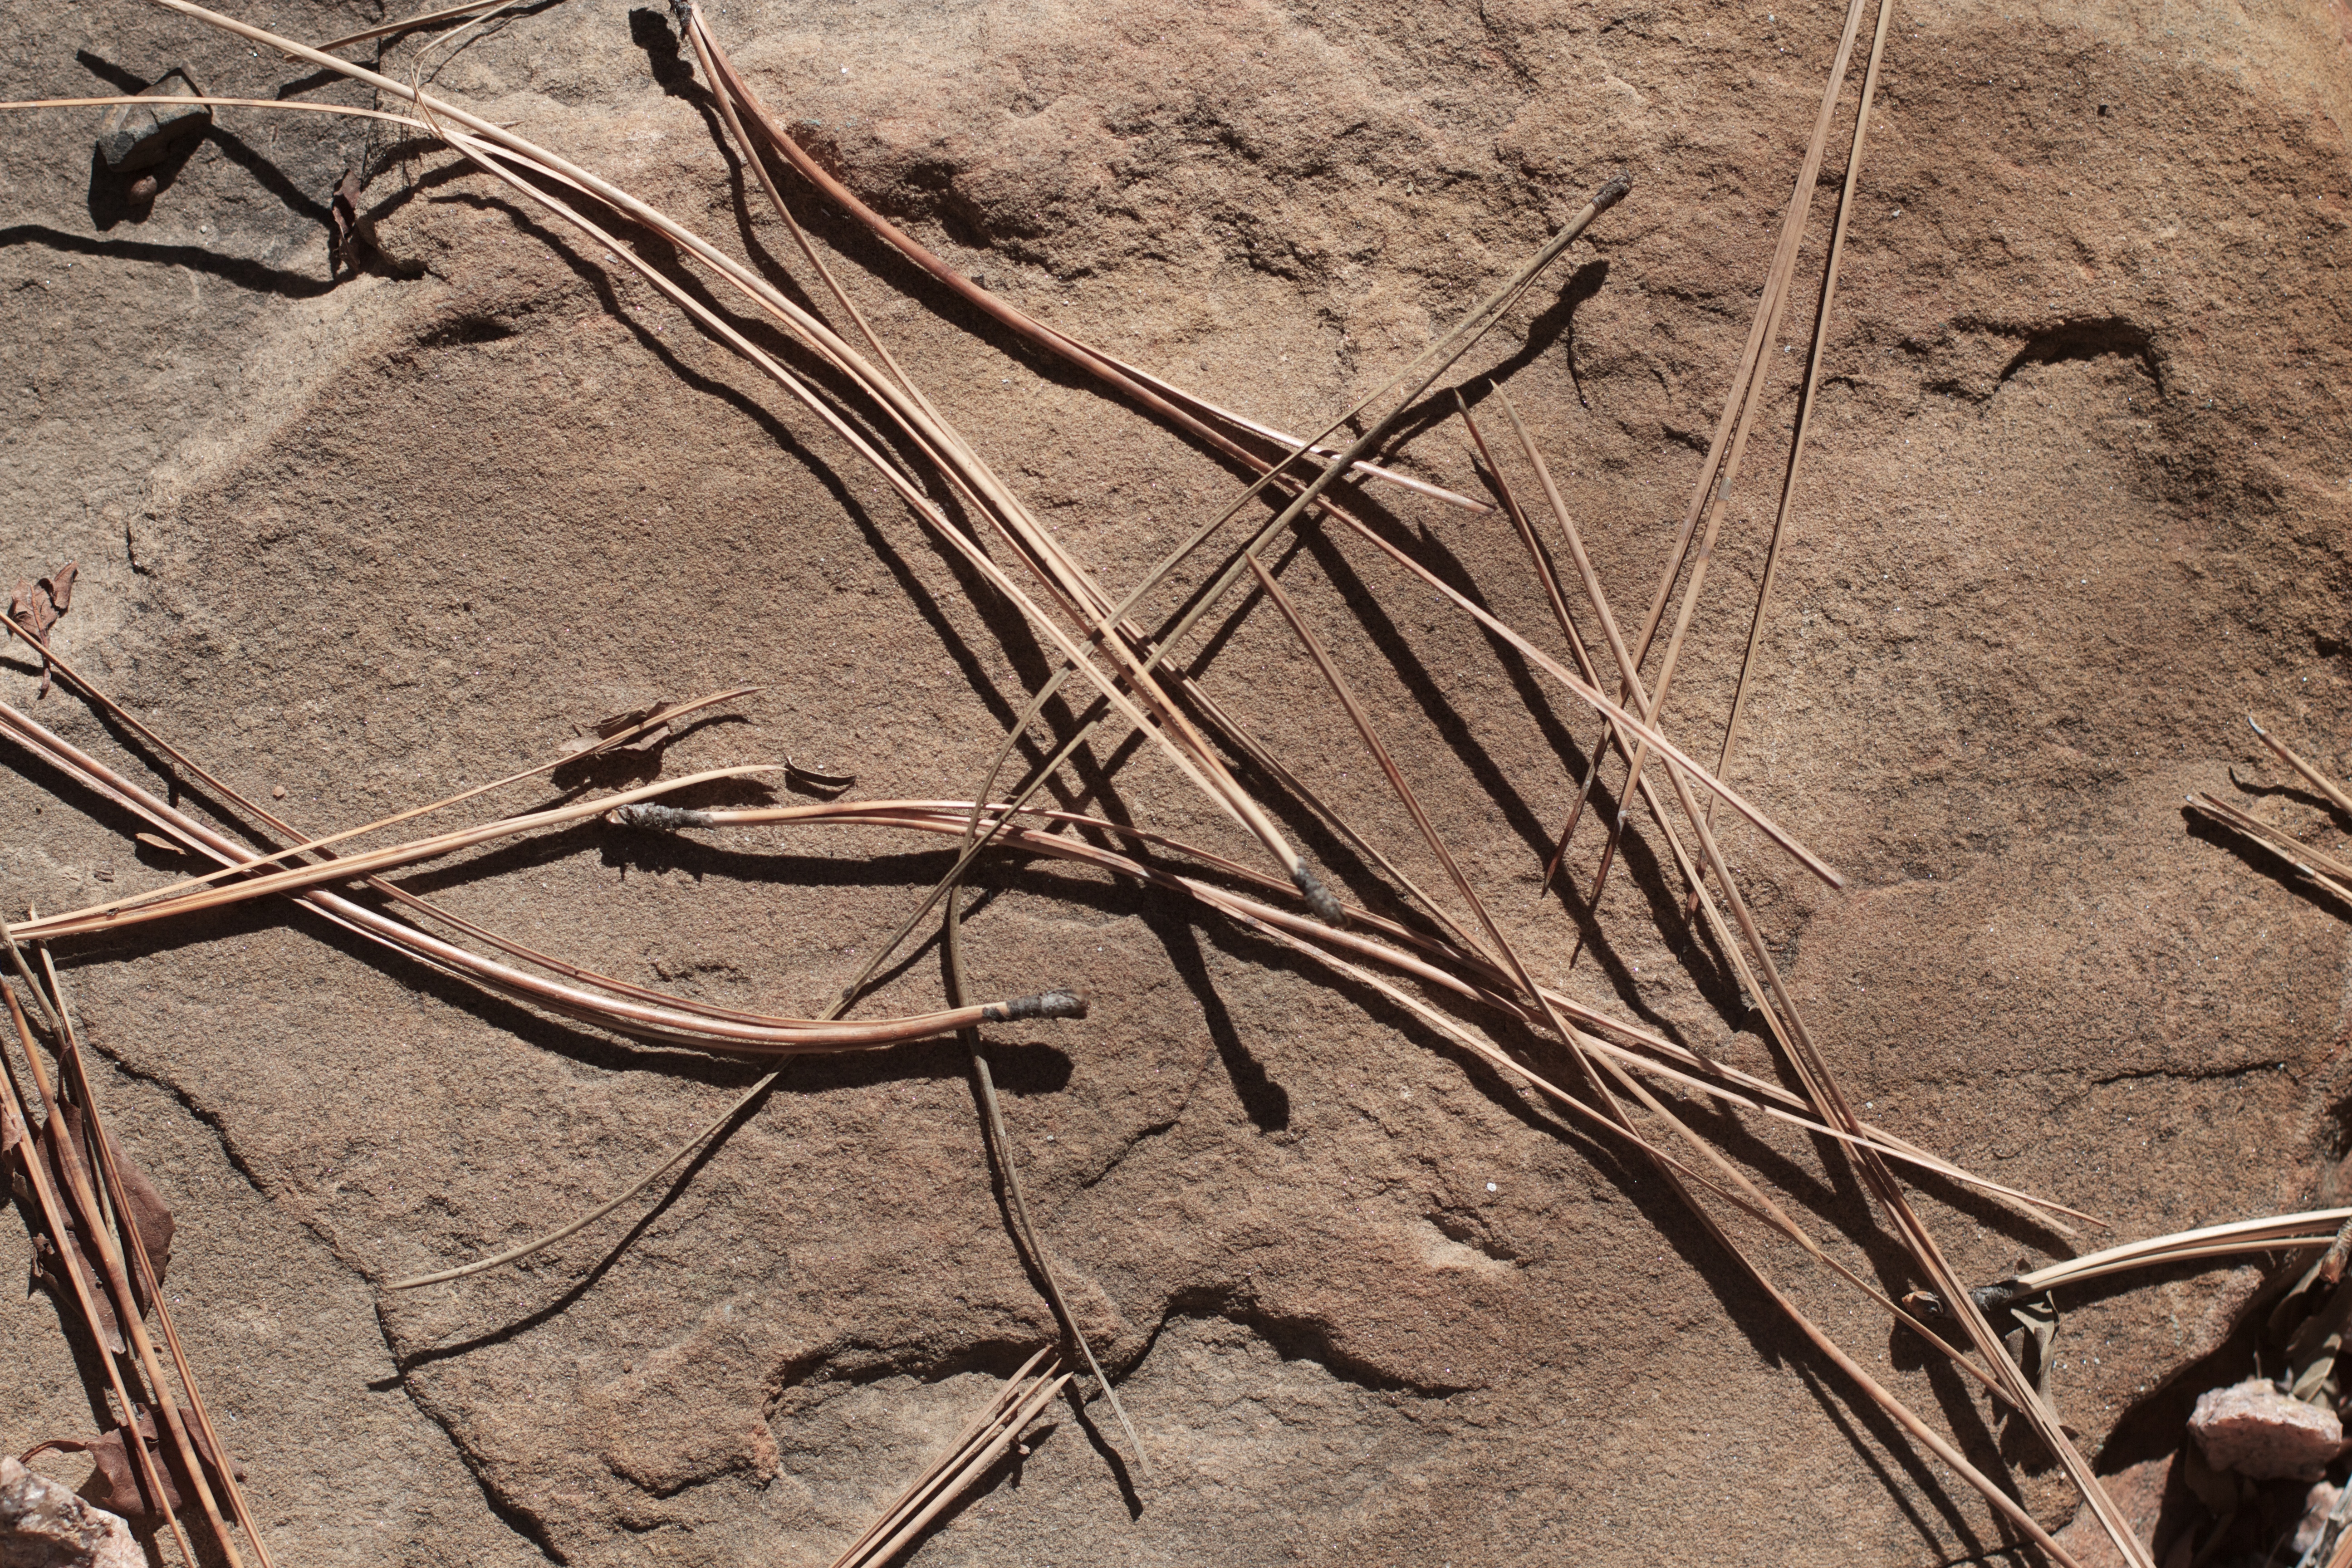
tree, nature, sand, rock, branch, plant, wood, leaf, line, soil, material, cool image, geology, ancient history, woody plant